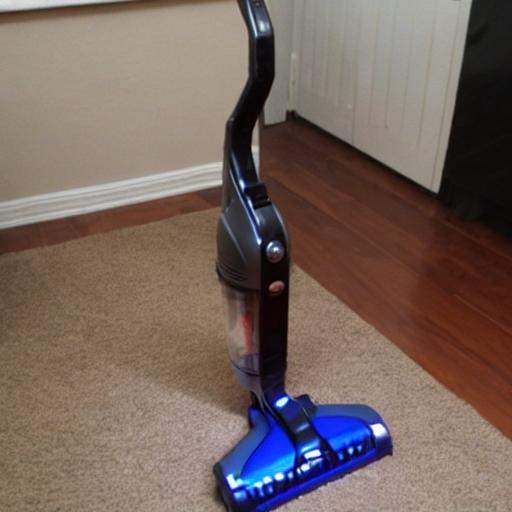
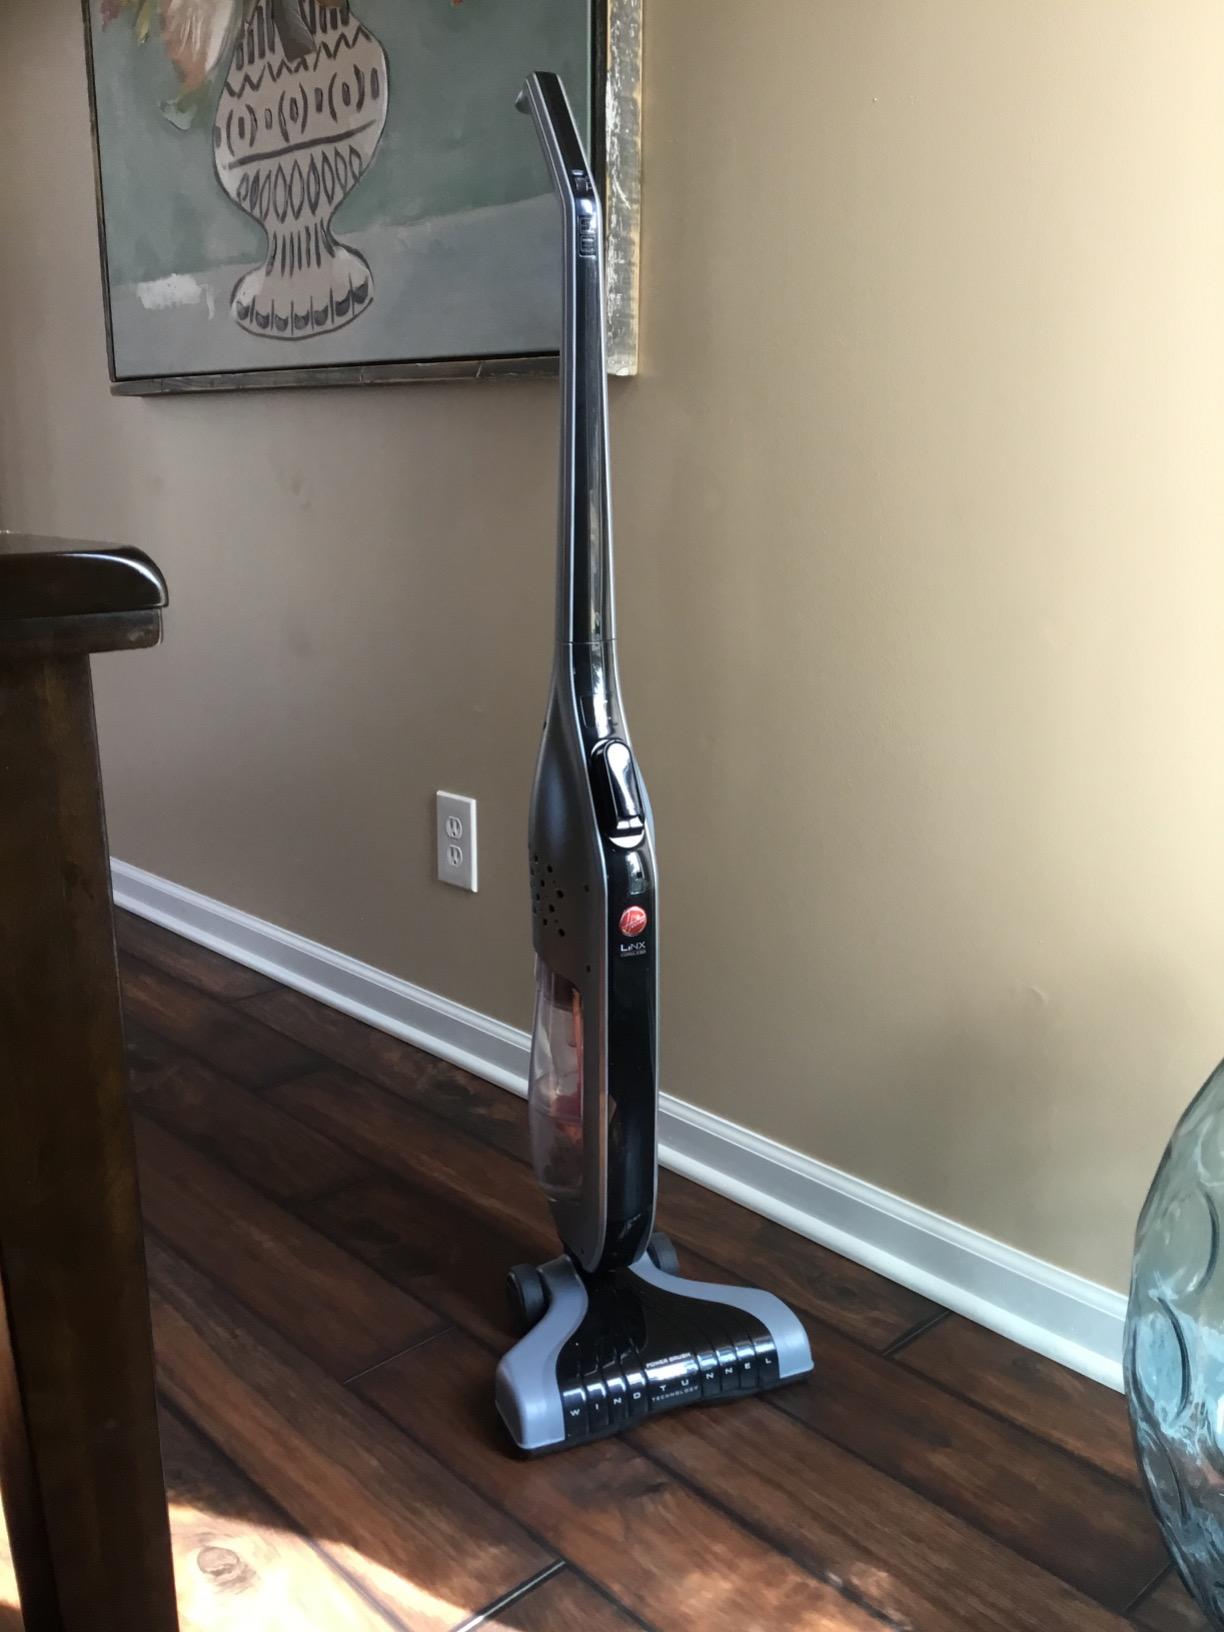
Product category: items_vacuum
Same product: no